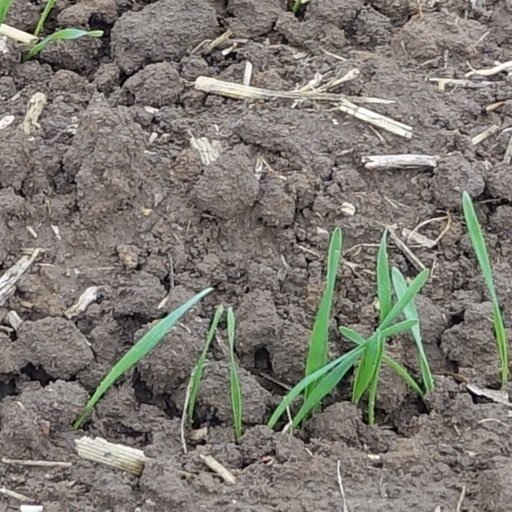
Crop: wheat